Paul Gallen

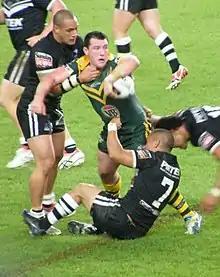
Gallen playing for Australia against New Zealand at the 2008 Rugby League World Cup

Gallen attracted attention after the round 3 clash with the Titans for "grubby" play. The "Sydney Morning Herald" even claimed Gallen should face jail time for his facial assault on Anthony Laffranchi, where he allegedly attempted to rip the stitches out of Laffranchi's head wound.